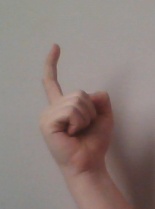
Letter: ra